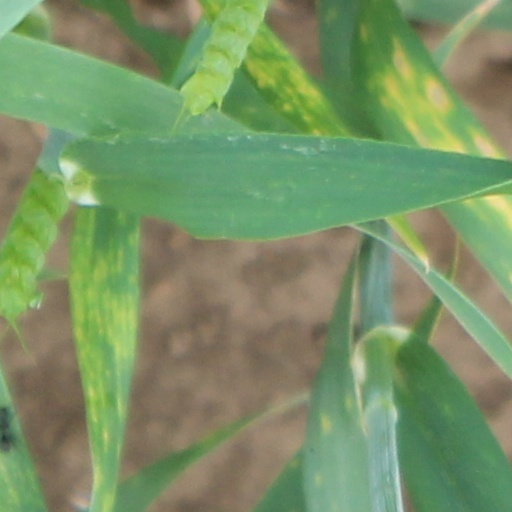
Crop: wheat